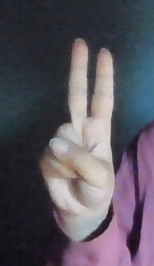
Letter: taa